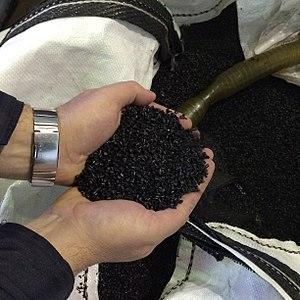
Une batterie d'accumulateurs, ou plus communément une batterie, est un ensemble d'accumulateurs électriques reliés entre eux de façon à créer un générateur électrique de tension et de capacité désirée. Ces accumulateurs sont parfois appelés éléments de la batterie ou cellules.